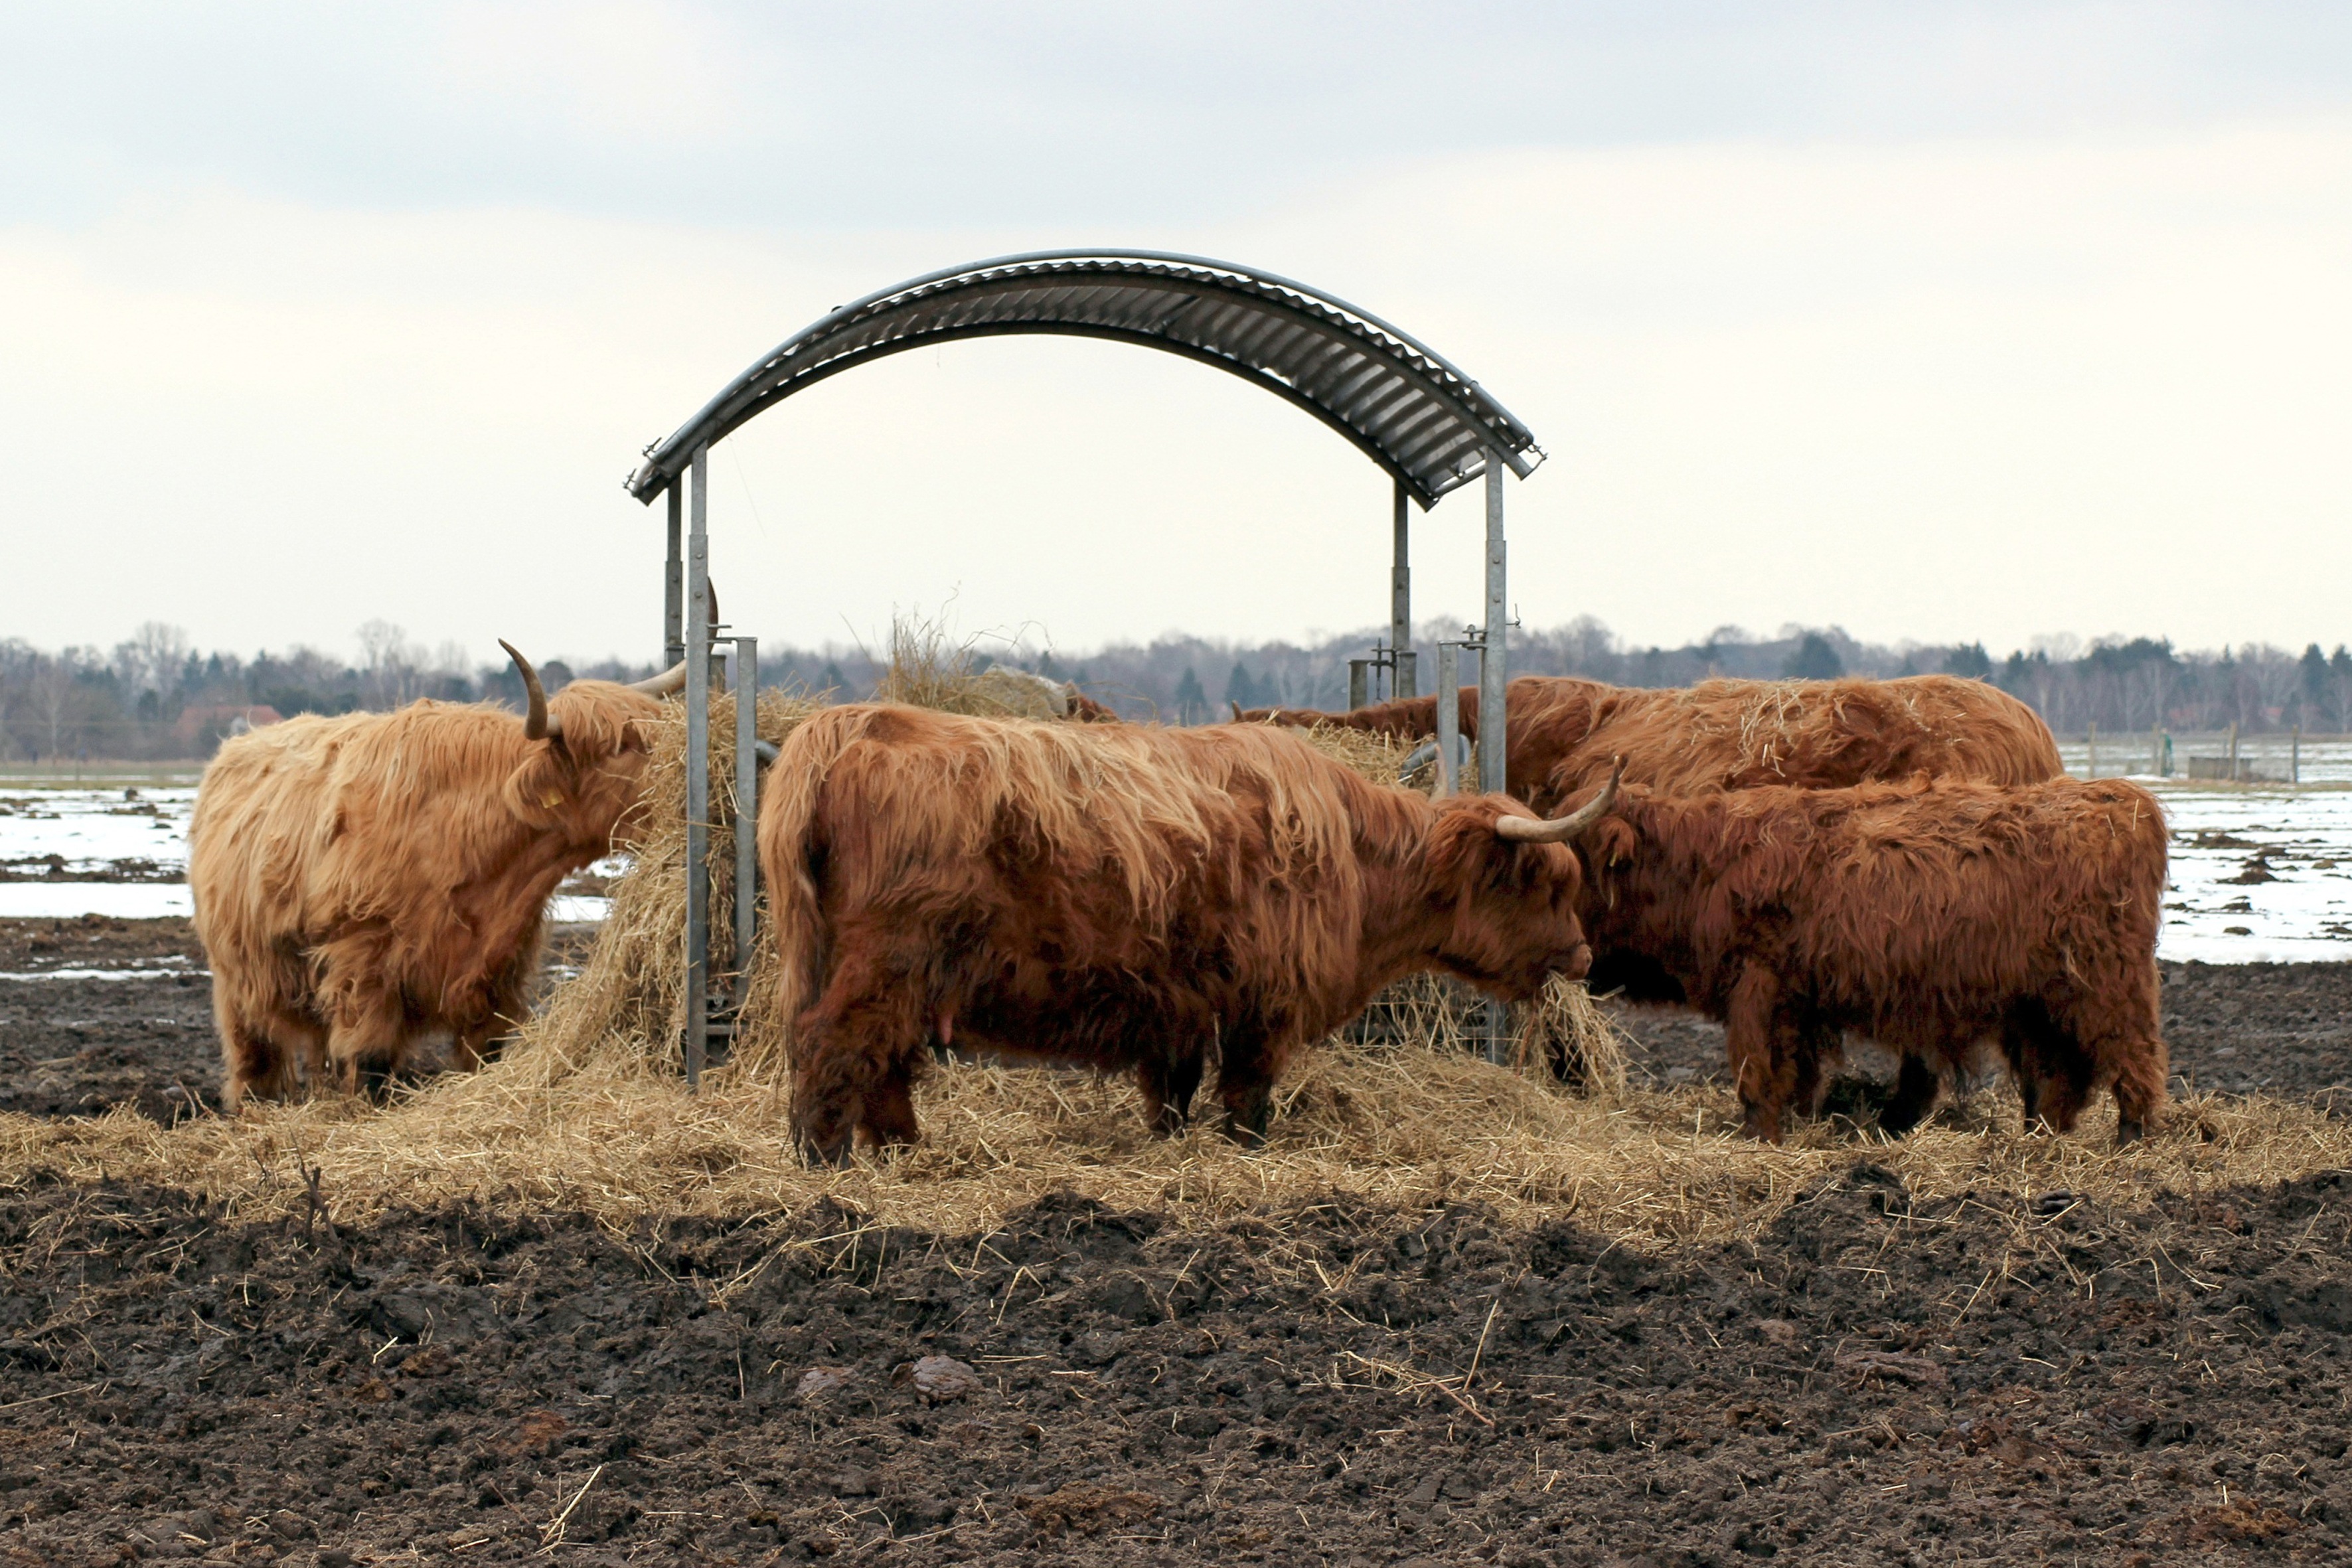
field, farm, horn, cattle, herd, pasture, grazing, sheep, mammal, beef, fauna, vertebrate, sheeps, galloway, galloway beef, cattle like mammal, cow goat family, muskox